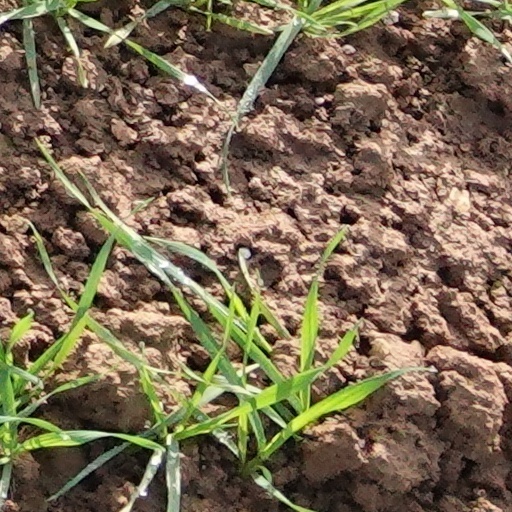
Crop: wheat